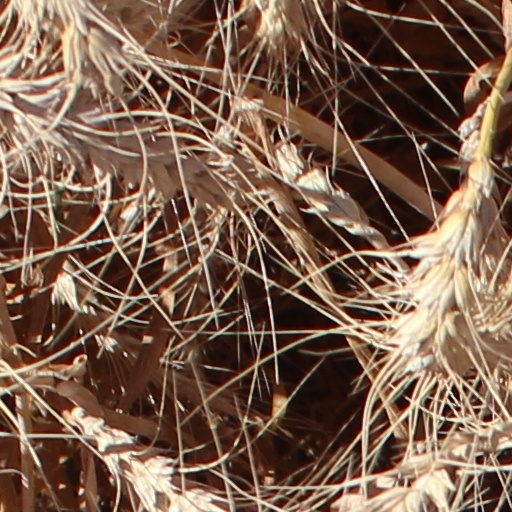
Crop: wheat